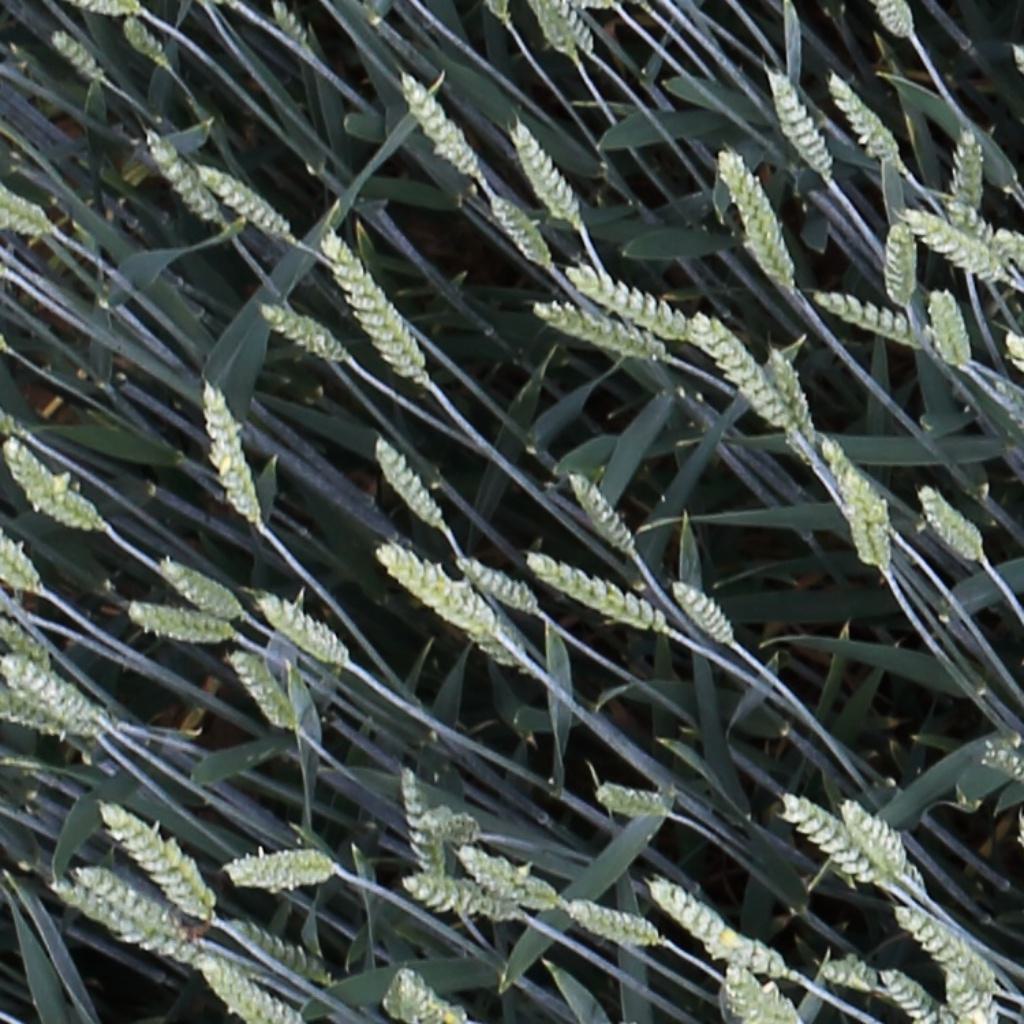
Country: Switzerland
Location: Usask
Wheat development stage: Filling